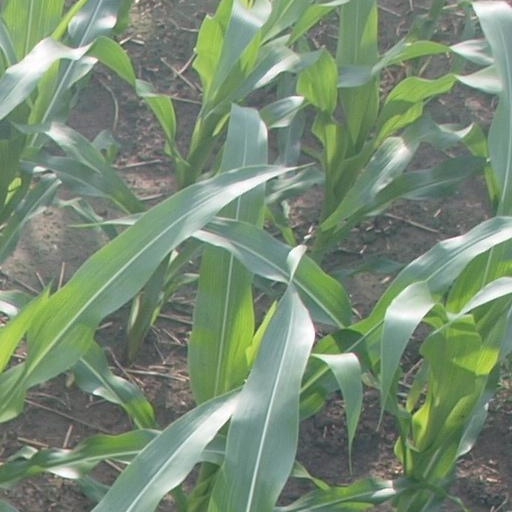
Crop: maize; corn